John Edgar Thomson

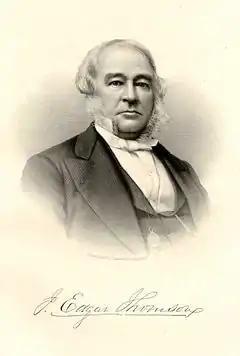

John Edgar Thomson (February 10, 1808 – May 27, 1874) was an American civil engineer and industrialist. An entrepreneur best known for his leadership of the Pennsylvania Railroad (PRR) from 1852 until his death in 1874, Thomson made it the largest business enterprise in the world and a world-class model for technological and managerial innovation. Previously the railroad's first chief engineer, he became its third president.